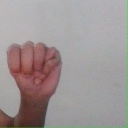
अक्षर: म